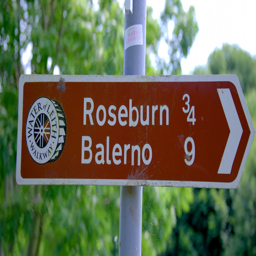
there 's plenty of signage so if the kids are asking you can give them an accurate response .